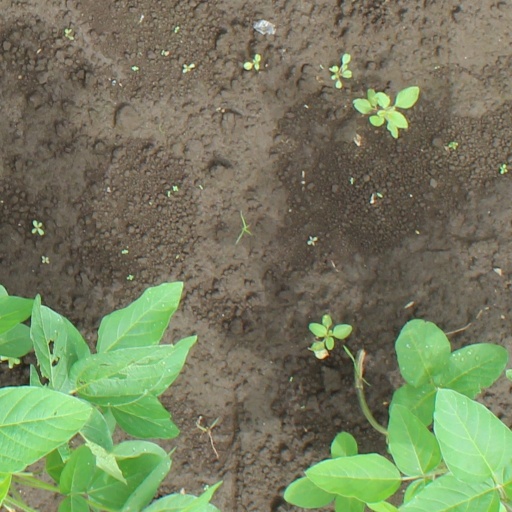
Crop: soybean